Jawad El Hajri

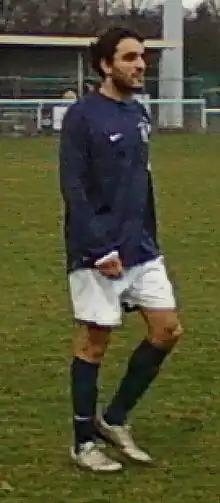
El-Hajri in 2011

Jawad El Hajri (born 1 November 1979), also known as Jaouad El Hajri, is a former professional footballer who played as a forward. Born in France, he won one cap for the Morocco national team in a friendly against Burkina Faso in 2006.